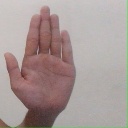
अक्षर: ध